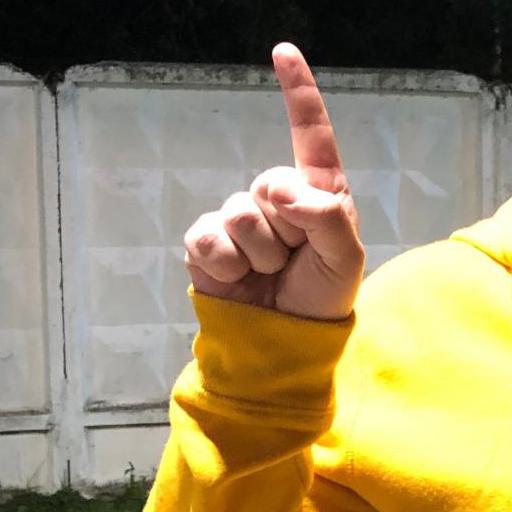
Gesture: one